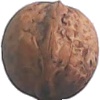
Label: Walnut 1